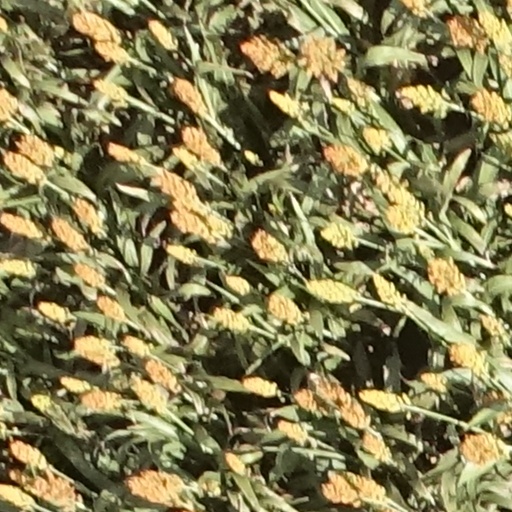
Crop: sorghum